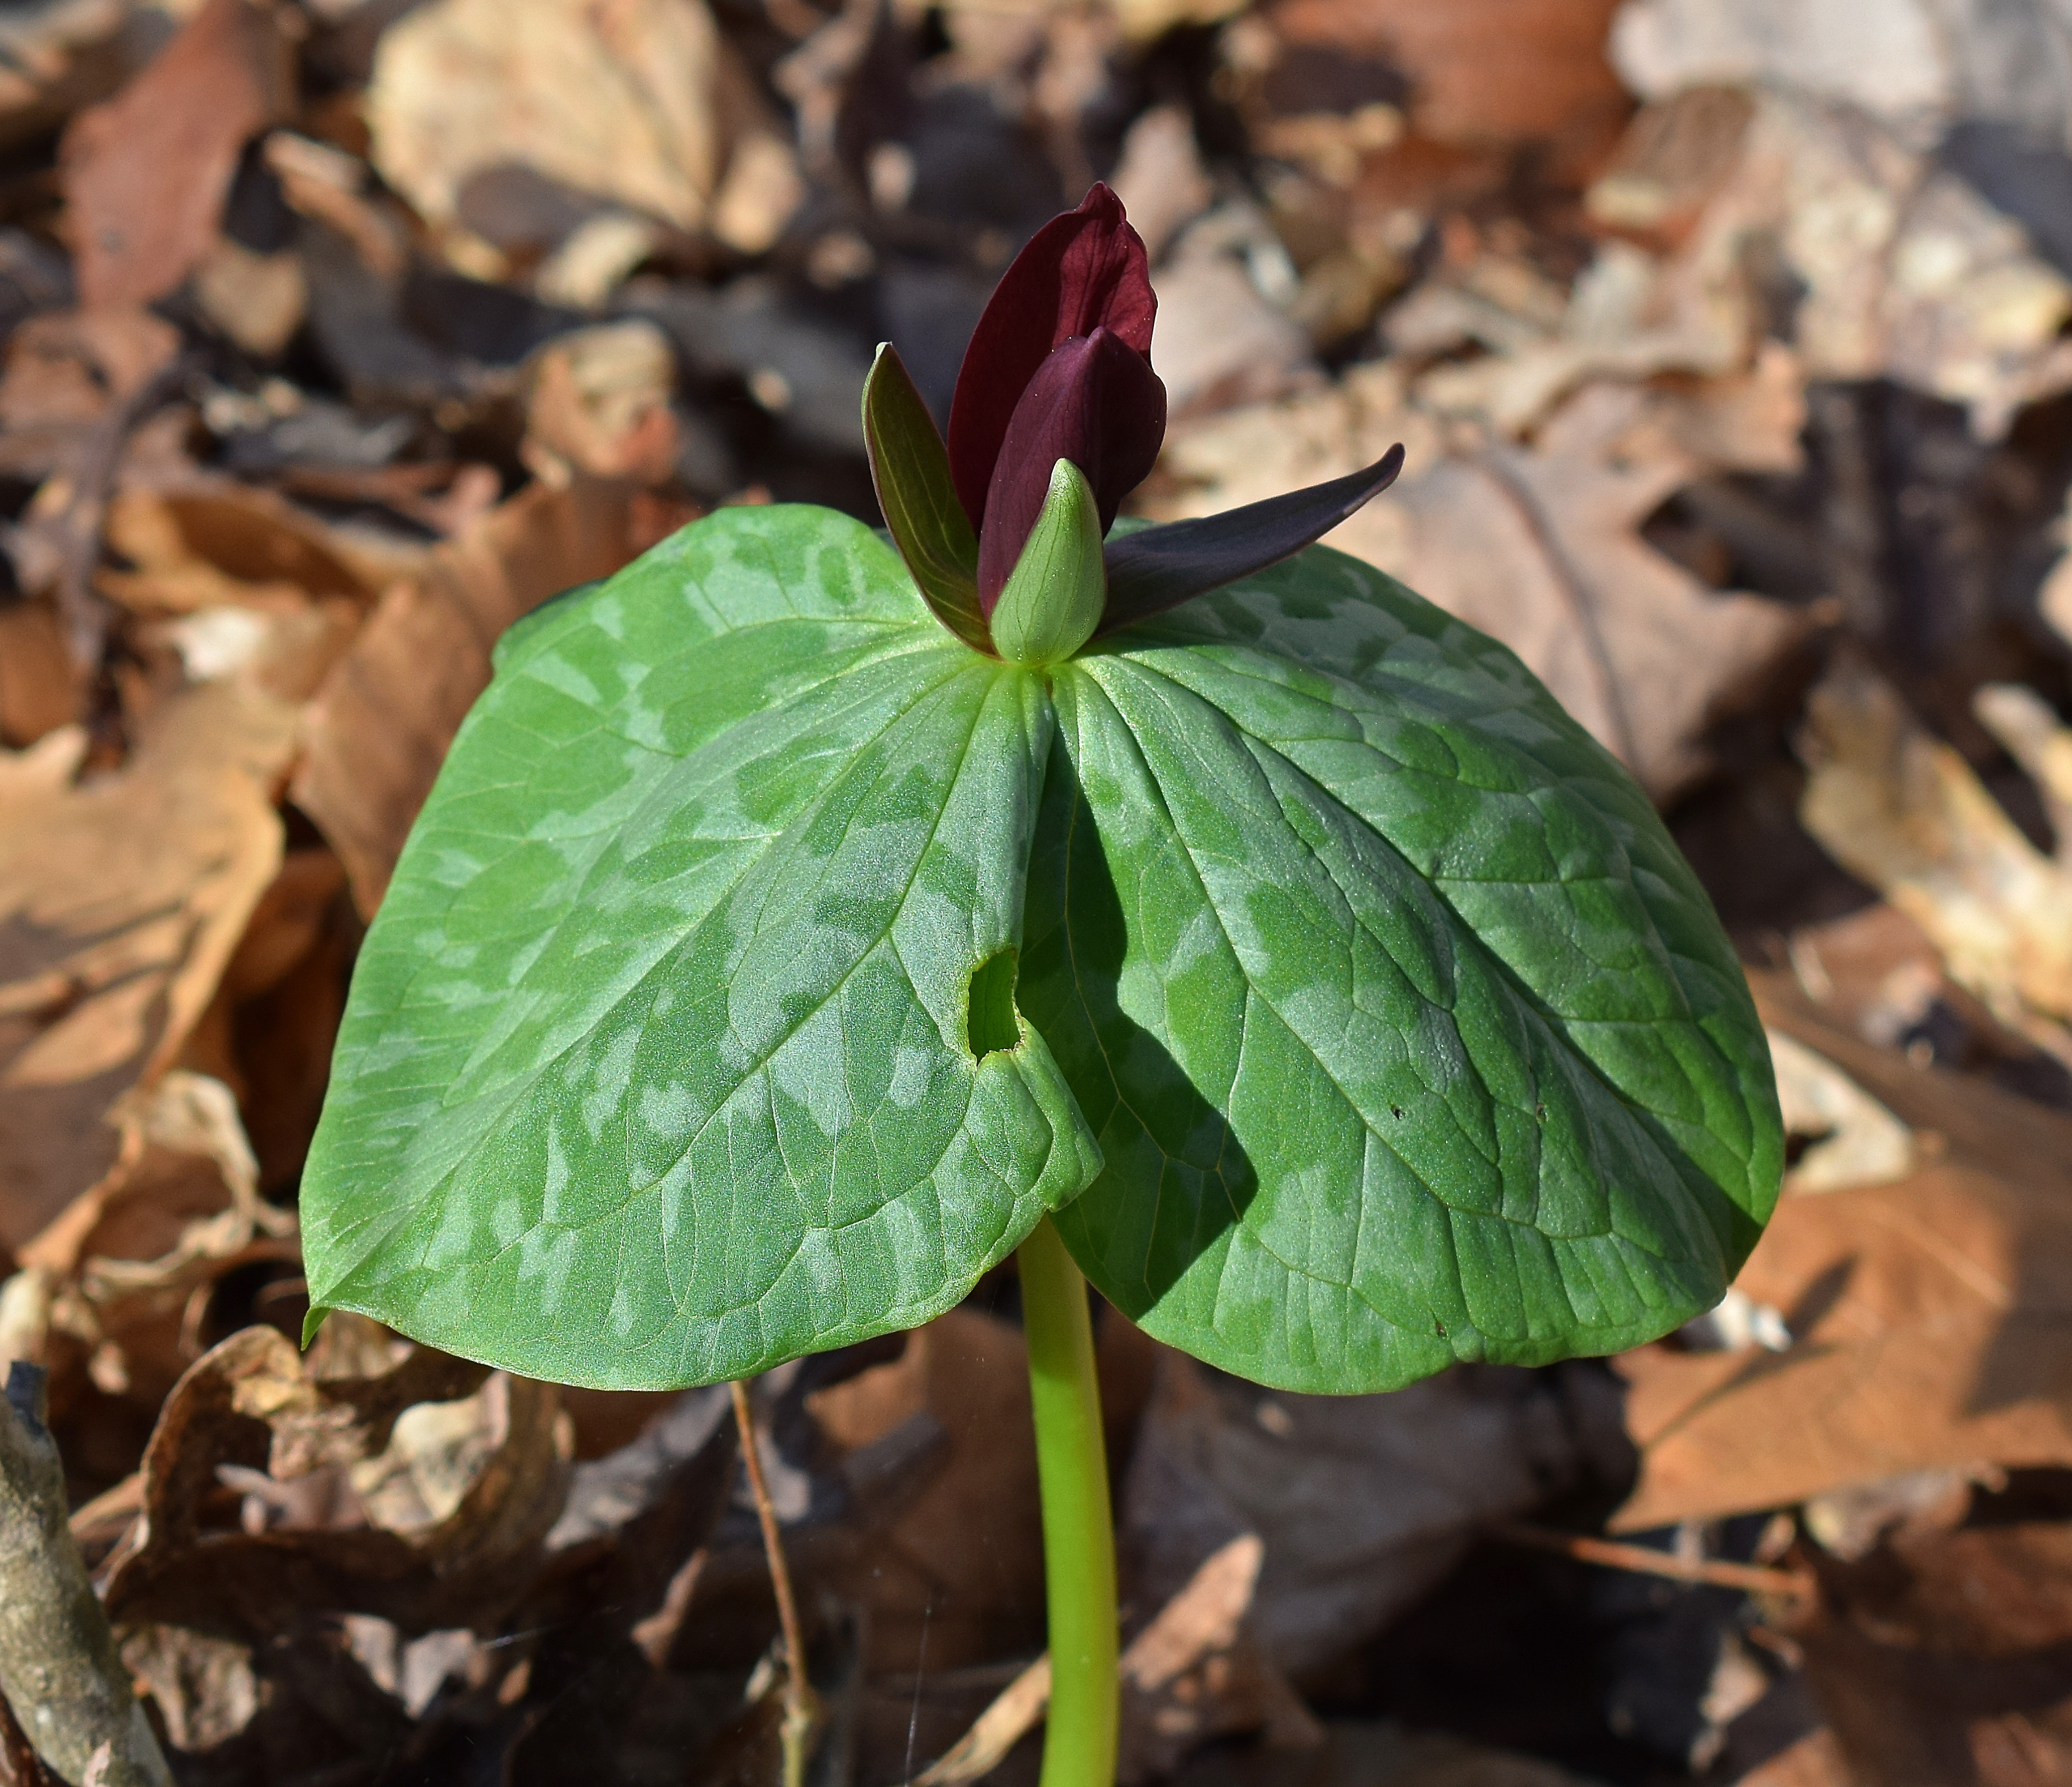
nature, forest, blossom, plant, leaf, flower, bloom, foliage, spring, green, red, botany, flora, wildflower, woods, flowering plant, mottled, dark red, velvety, annual plant, land plant, violet family, trillium recurvatum, dark red trillium, velvet red